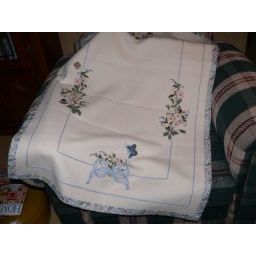
Cream wool blanket embroidered with pink roses, blue ribbons and butterflies. From a pattern in Inspirations magazine